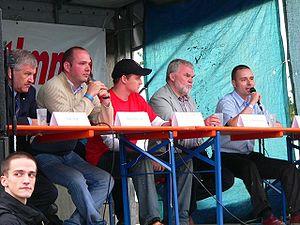
Stefan Rochow, né en 1976 à Greifswald est une personnalité politique allemande. Il est, de 2002 à 2007, député au Bundestag des Jeunes nationaux-démocrates, l'organisation de jeunesse du Parti national-démocrate d'Allemagne. Il est également membre du Bureau de ce dernier parti.
Bernd Rabehl, né le 30 juillet 1938 à Rathenow, est un sociologue allemand. Professeur d'université, il a été l'un des membres les plus connus de l'Union socialiste allemande des étudiants. Il est aujourd'hui proche de l'extrême droite.